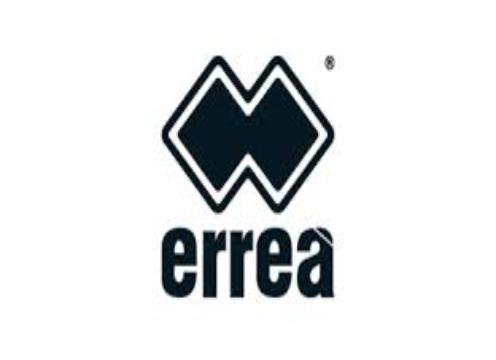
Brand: Errea
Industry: Clothes